Impact of the privatisation of British Rail

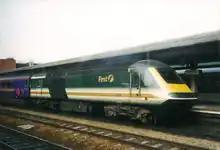
Livery transition: a First Great Western HST power car in older, green livery; the Mk 3 coach behind in newer style mauve

In an attempt to protect passengers' interests, certain fares (mostly commuter season fares) and basic elements of the timetable were regulated. However, the train operating companies (TOCs) still had quite a bit of latitude in changing unregulated fares and could change the number of trains run within certain regulatory and practical limitations. Overall, fare increases have been at a significantly slower rate than under British Rail (BR). According to the "Global Railway Review", the average annual real-terms increase between 1996 and 2011 was 1.3%, compared to 2.2% during the last 15 years of British Rail. So far as the timetable is concerned, many more trains are being run each day than under BR as operators have tried to run more frequent but usually shorter trains on many routes to attract more customers.